Timeline of women's suffrage in Illinois

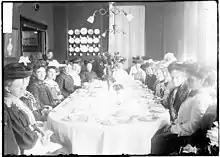
Suffrage club meeting in Chicago in 1905

This is a timeline of women's suffrage in Illinois. Women's suffrage in Illinois began in the mid 1850s. The first women's suffrage group was created in 1855 in Earlville, Illinois by Susan Hoxie Richardson. The Illinois Woman Suffrage Association (IWSA), later renamed the Illinois Equal Suffrage Association (IESA), was created by Mary Livermore in 1869. This group held annual conventions and petitioned various governmental bodies in Illinois for women's suffrage. On June 19, 1891, women gained the right to vote for school offices. However, it wasn't until 1913 that women saw expanded suffrage. That year women in Illinois were granted the right to vote for Presidential electors and various local offices. Suffragists continued to fight for full suffrage in the state. Finally, Illinois became the first state to ratify the Nineteenth Amendment on June 10, 1919. The League of Women Voters (LWV) was announced in Chicago on February 14, 1920.